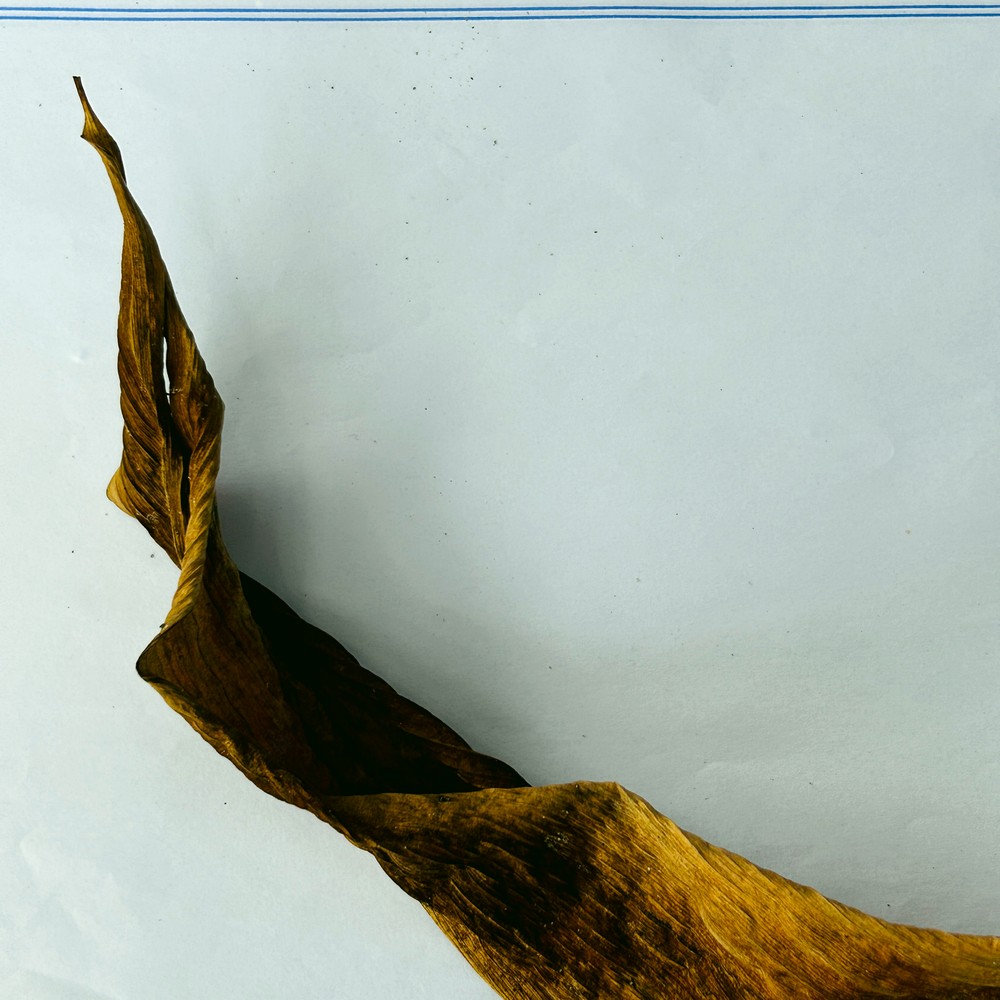
Label: Dry Leaf